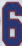
Number: 6